Hulk 2099

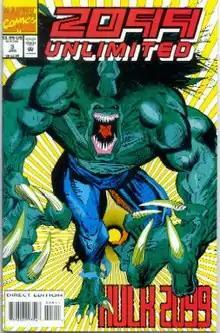
Cover to "2099 Unlimited" #3 (Jan. 1994). Art by J.J. Birch.

Hulk 2099 (John Eisenhart) is a fictional character appearing in American comic books published by Marvel Comics. The character was created by Gerard Jones and Dwayne Turner and first appeared in "2099 Unlimited" #1. As with many other Marvel 2099 characters, Hulk 2099 was a futuristic re-imagining of the original Hulk.